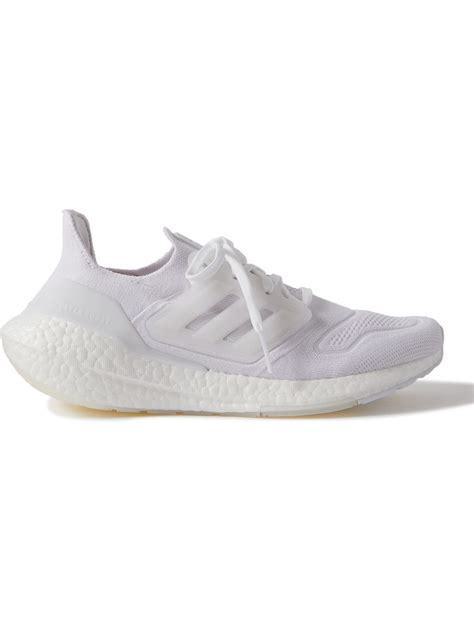
Brand: Adidas
Model: Ultraboost 22